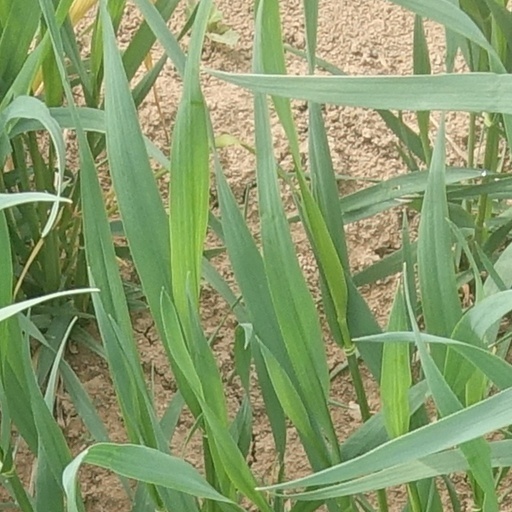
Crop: wheat